8th Infantry Division (Philippines)

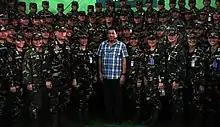
President Rodrigo Duterte poses with the 8th Infantry Division troops during his visit at Camp Vicente Lukban in Catbalogan, Samar on August 8, 2016.

The 8th Infantry (Storm Trooper) Division, Philippine Army often conducts Internal Security Operations (ISO) in their Area of Responsibility (AOR) to dismantle and destroy the remaining guerrilla fronts of the Local Communist Movement (LCM) in order to attain peace and stability conducive to sustainable development in assisting the Philippine government in its socio-economic development projects; and assists the Philippine National Police curb criminality in the Visayas Region.